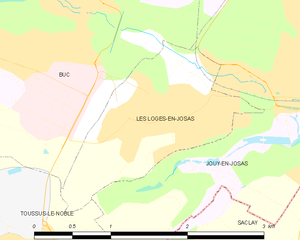
Carte des communes françaises Les Loges-en-Josas